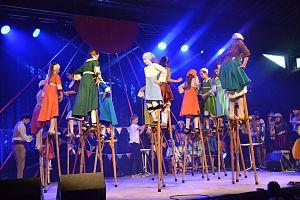
Los Chancaires au Primtemps de l'arribèra de 2015.
Les échasses sont des pièces longilignes que l’on ajoute sous les pieds pour gagner de l’altitude.
Le Béarn, situé au nord-ouest des Pyrénées, est une ancienne principauté souveraine puis une ancienne province française à partir de 1620. Depuis 1790, le Béarn fait partie du département des Pyrénées-Atlantiques et depuis 2016 de la région Nouvelle-Aquitaine. Les intercommunalités béarnaises créent le pôle métropolitain Pays de Béarn en 2018. Le territoire béarnais regroupe la plaine des gaves de Pau et d'Oloron, les coteaux qui les entourent — Vic-Bilh, Soubestre, Entre-Deux-Gaves — et les trois hautes vallées pyrénéennes d'Ossau, Aspe et Barétous.